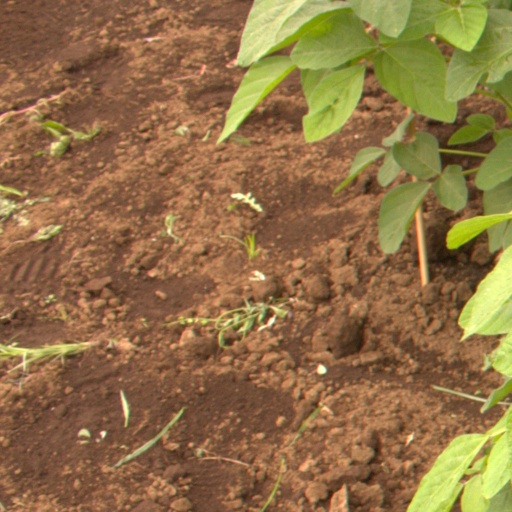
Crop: soybean